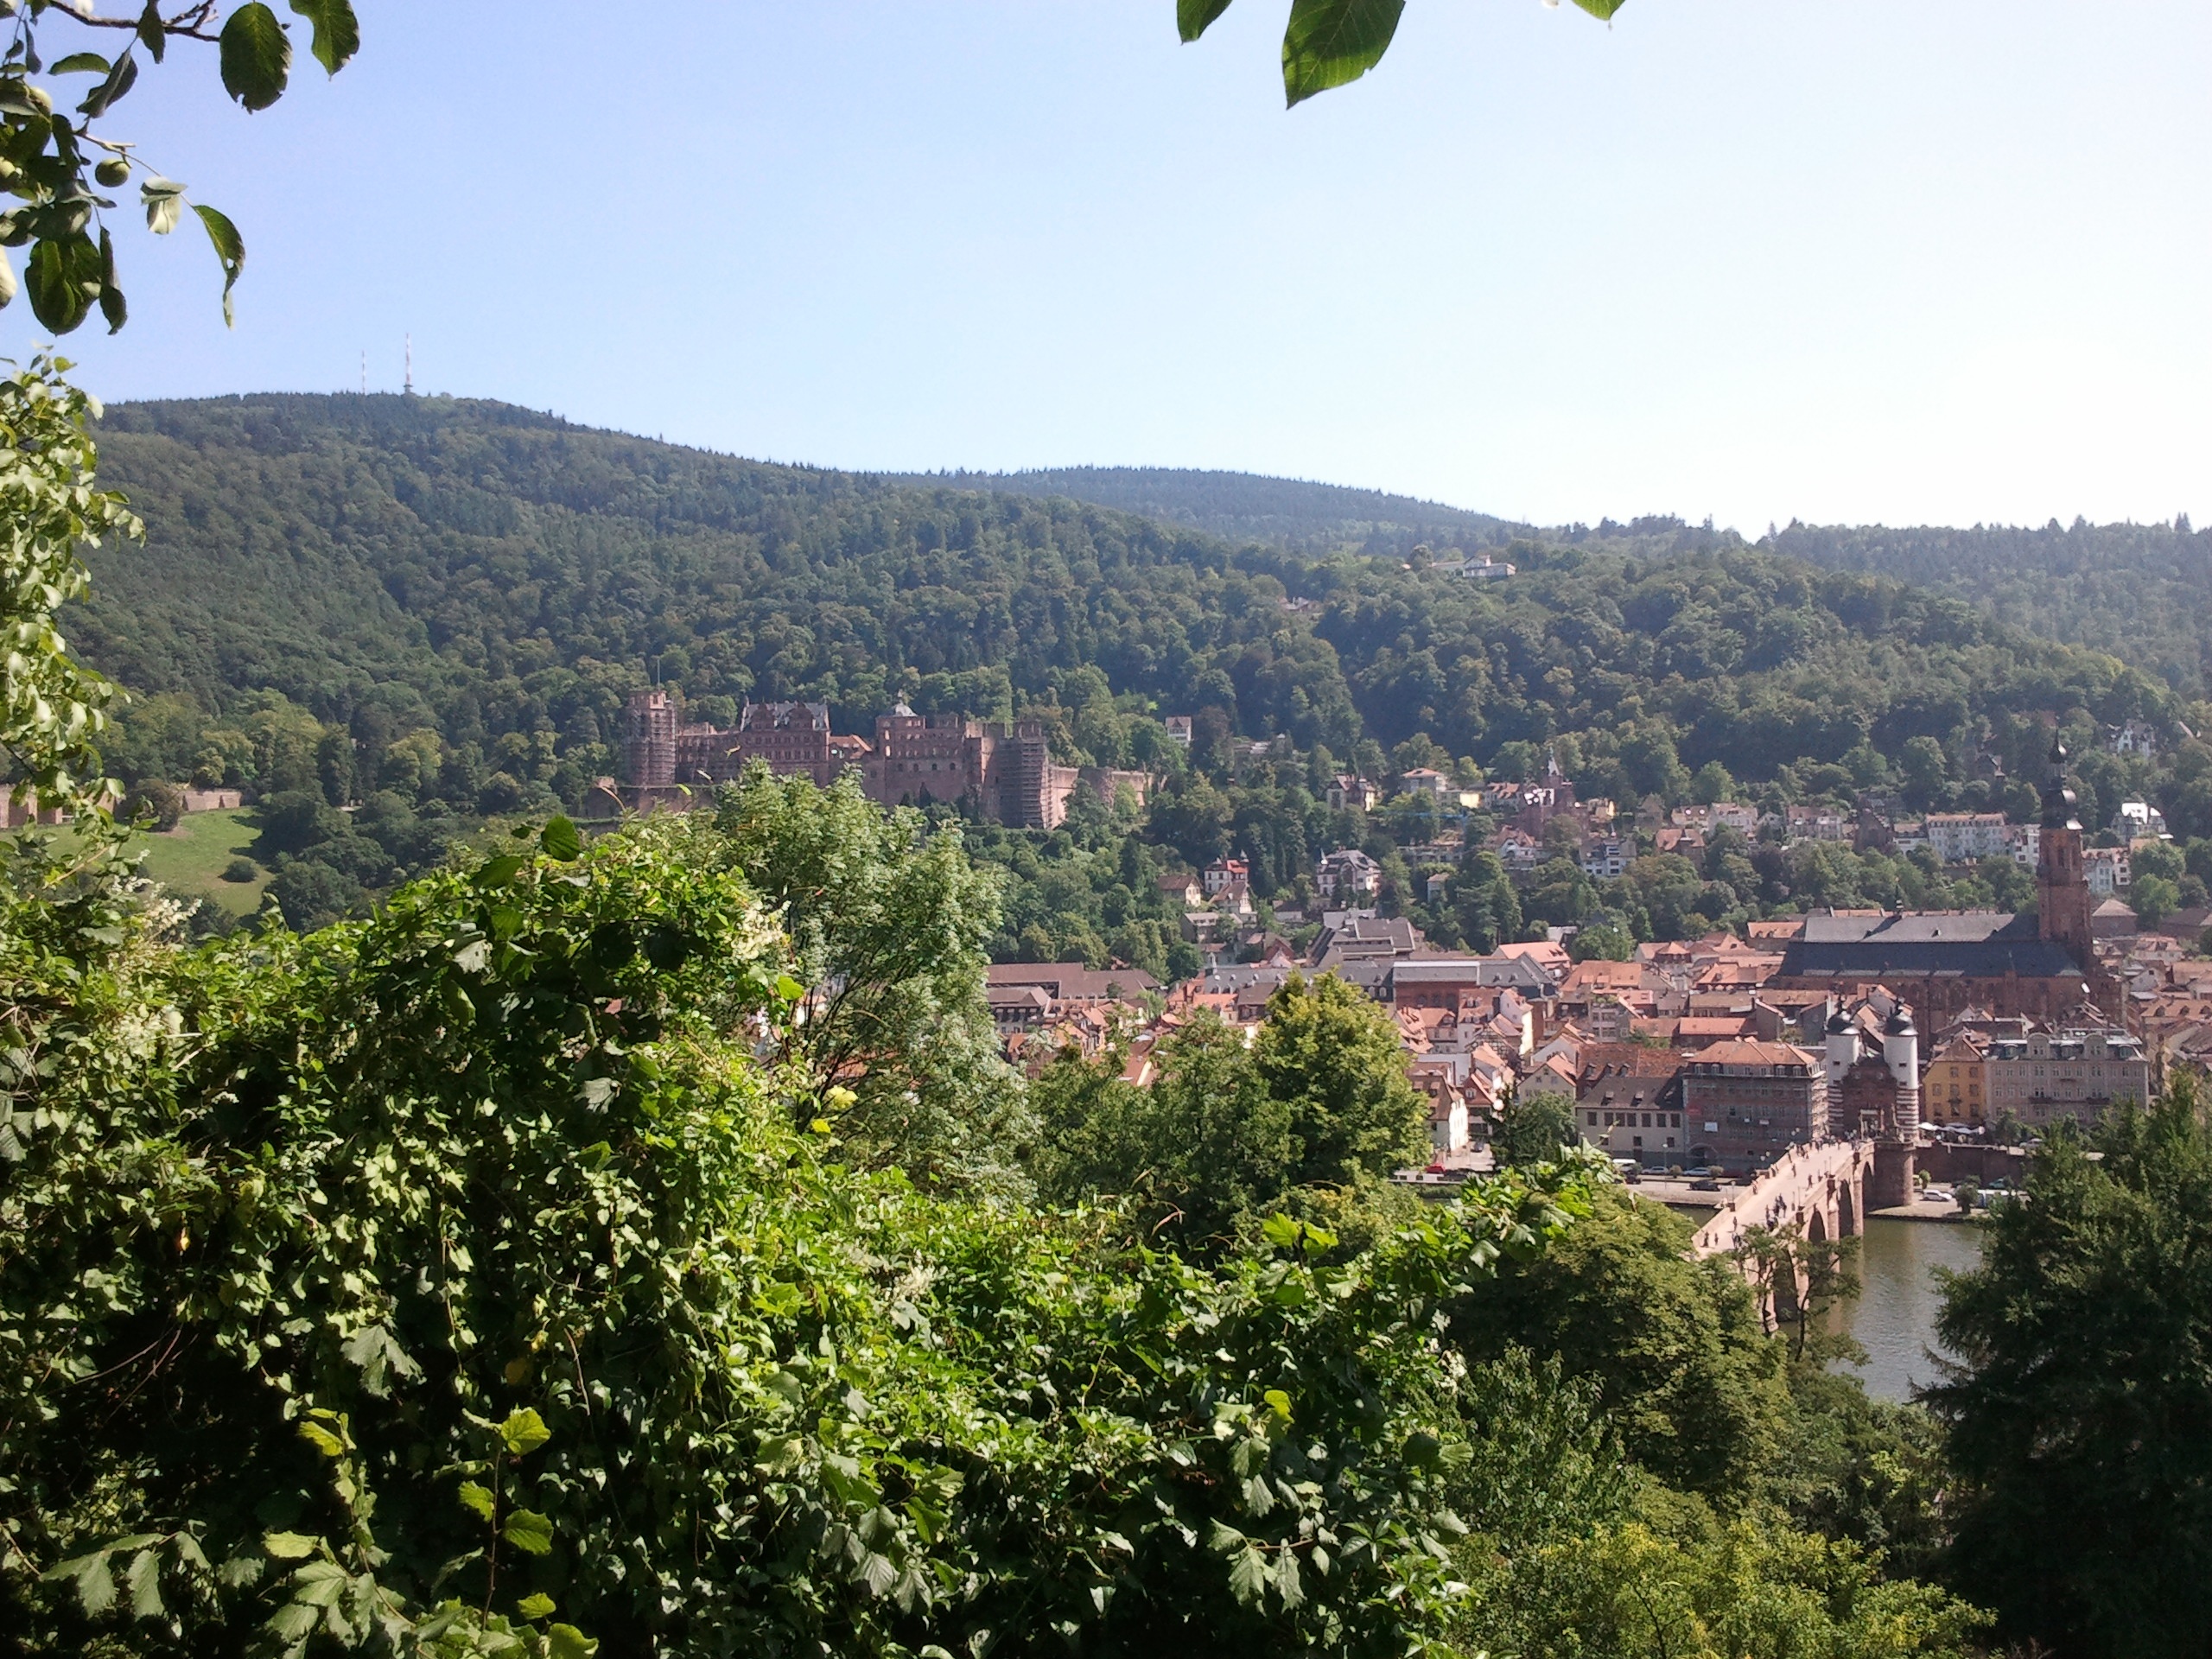
hill, flower, town, city, village, castle, heidelberg, tourism, outlook